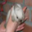
Label: rabbit